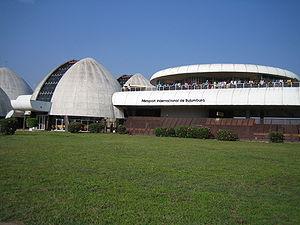
Aéroport international de Bujumbura Suomi: Bujumburan kansainvälisen lentoaseman (HBBA) terminaali Bujumburassa, Burundissa
Le Burundi, en forme longue la république du Burundi, en kirundi : Republika y'Uburundi, en anglais : Republic of Burundi, est un pays d'Afrique de l'Est sans accès à la mer, mais possédant un grand rivage sur le lac Tanganyika, situé dans la région des Grands Lacs et entouré par la République démocratique du Congo à l'ouest, le Rwanda au nord, et la Tanzanie à l'est et au sud. Sa capitale est, depuis le 4 février 2019, Gitega. Bujumbura, ancienne capitale et ville la plus peuplée du pays, est la capitale économique.
La province de Bujumbura Rural est l'une des 18 provinces du Burundi. L'ancien Président du Burundi Cyprien Ntaryamira y est né.